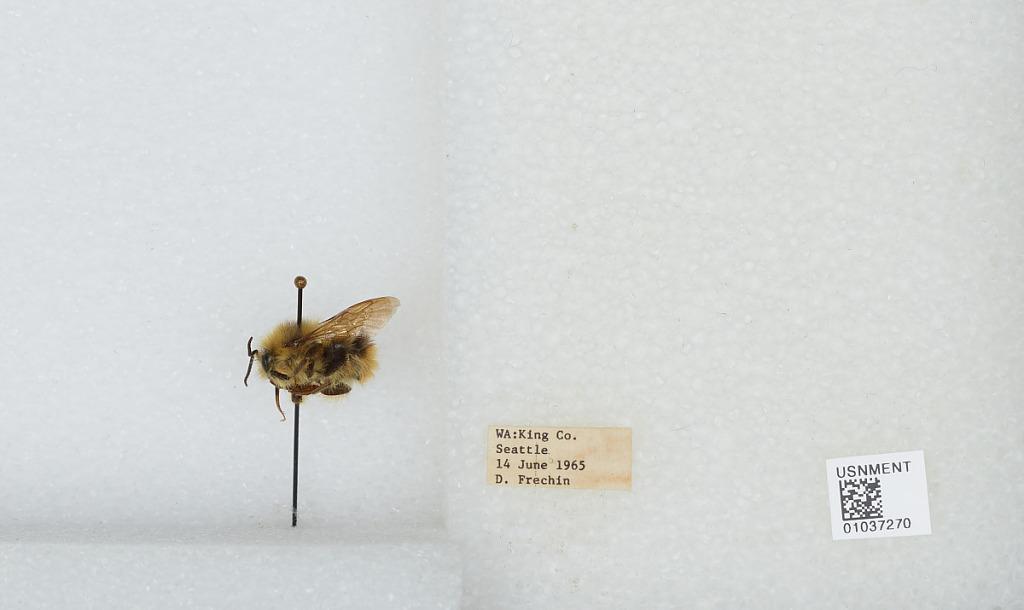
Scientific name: Bombus (Pyrobombus) mixtus Cresson
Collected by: D. Frechin
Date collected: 1965-6-14
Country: United States
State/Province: Washington
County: King
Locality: Seattle
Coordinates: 47.6097, -122.333